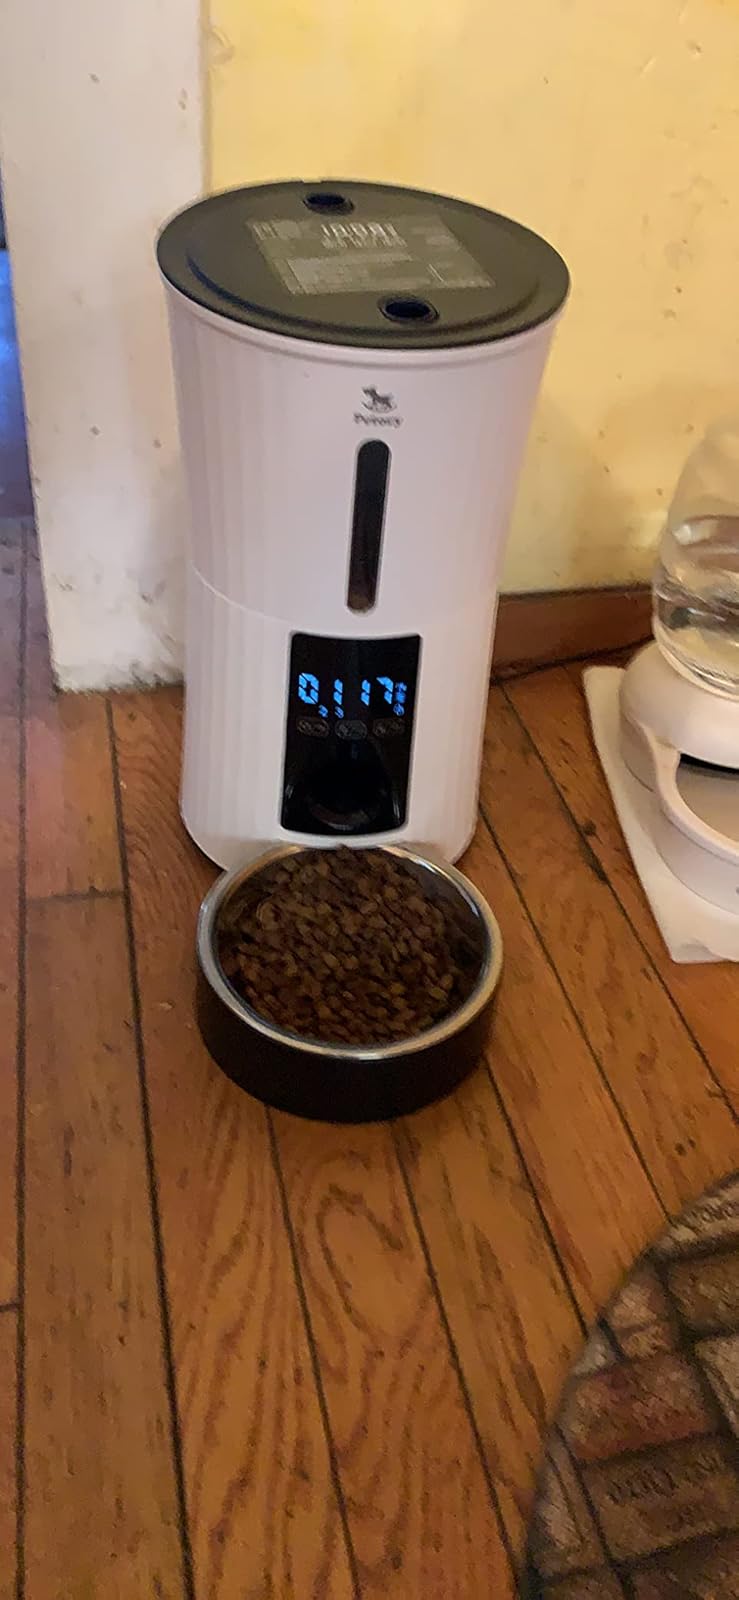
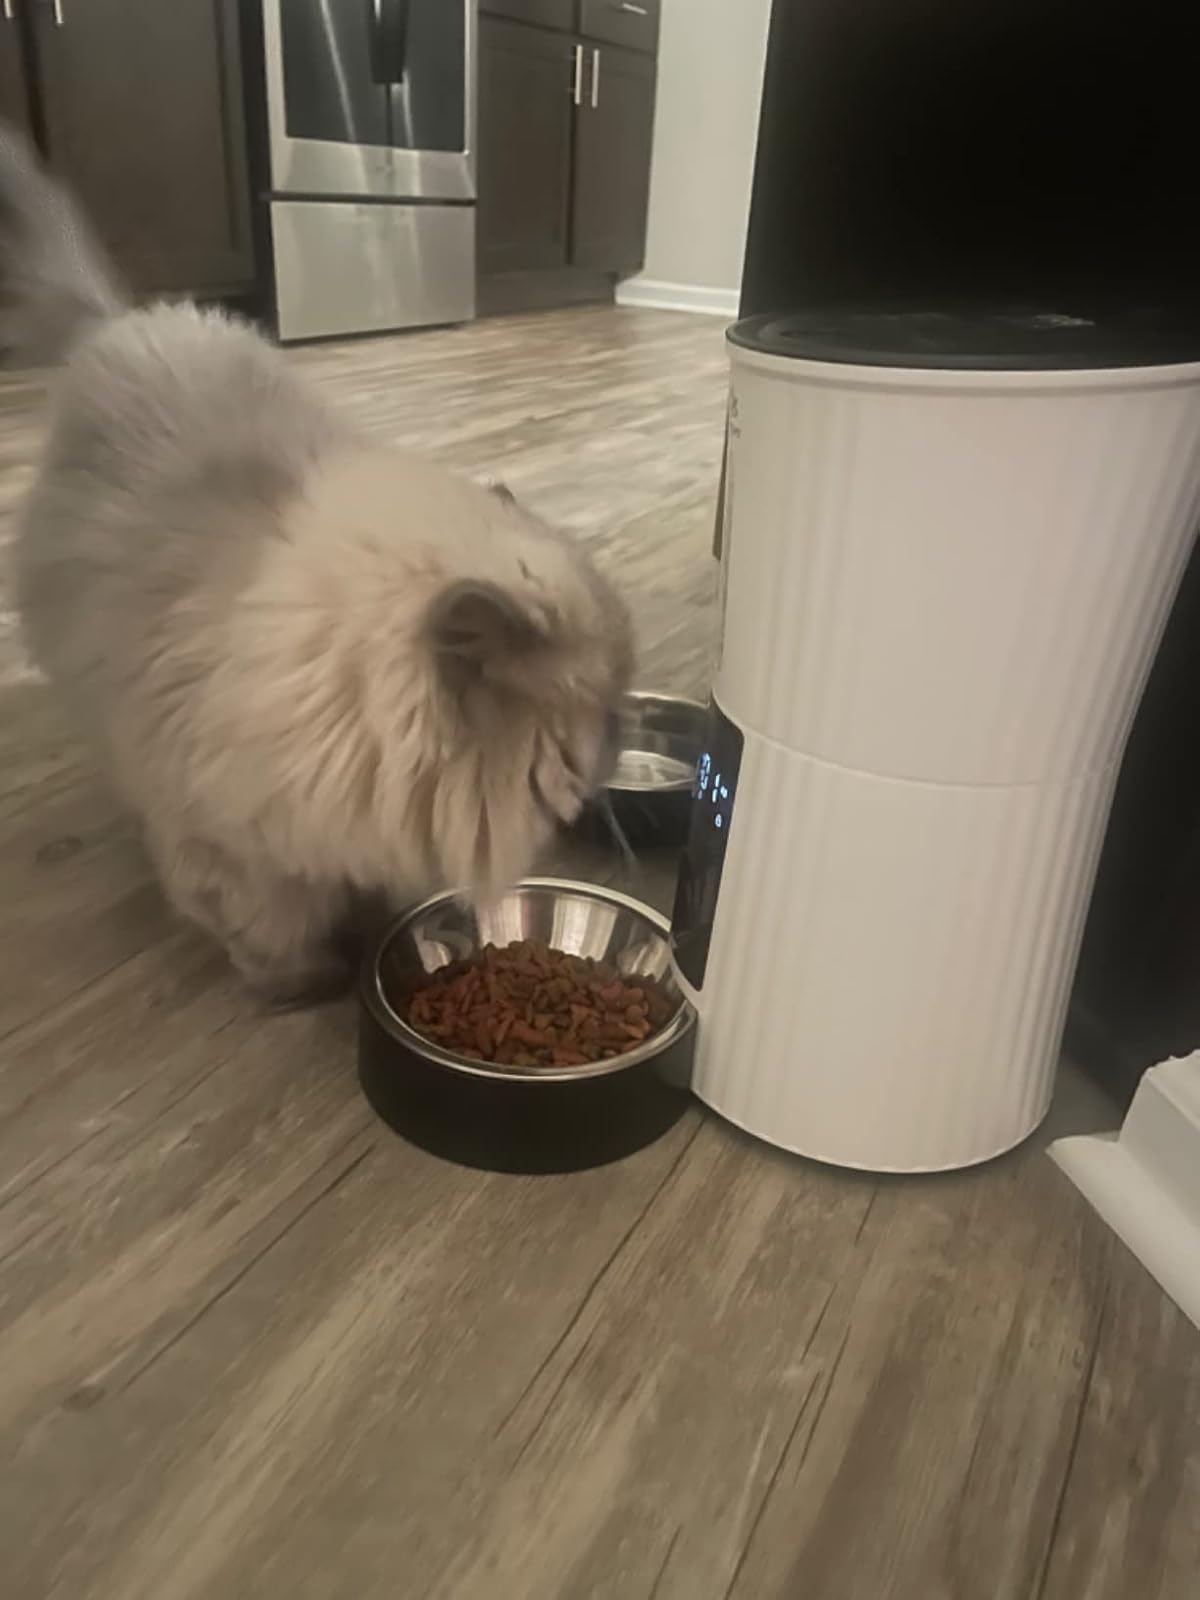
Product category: items_feeder
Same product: yes